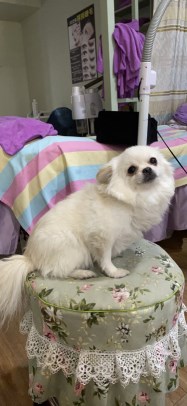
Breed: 1936-n000005-Pomeranian